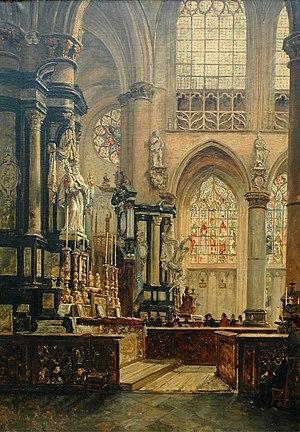
Gustave Walckiers, Eglise du Sablon
Gustave Walckiers, né à Bruxelles le 17 mars 1831 et mort à Saint-Josse-ten-Noode, 20, avenue de l'Astronomie, le 4 mars 1891, enterré au cimetière de Laeken, est un artiste-peintre belge.